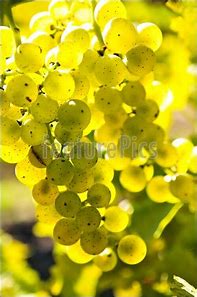
Label: Grapes